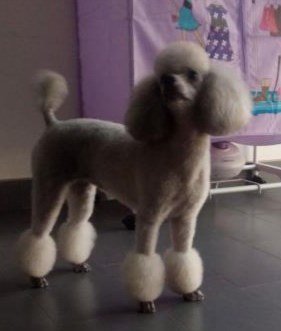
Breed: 2925-n000114-toy_poodle